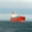
Label: ship